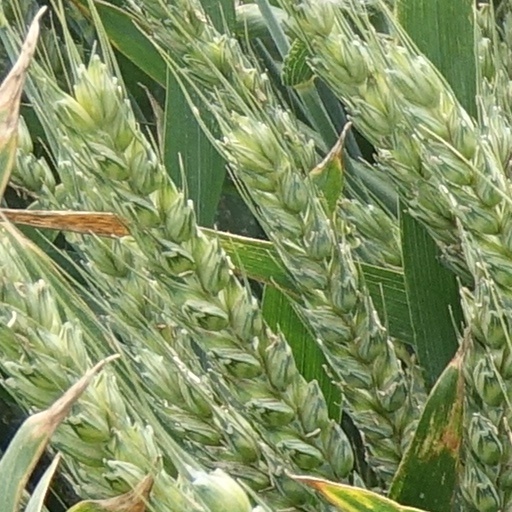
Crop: wheat